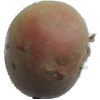
Label: red_potato